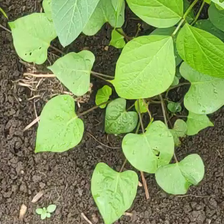
Weed species: Obscure_morning _glory(Ipomoea obscura)